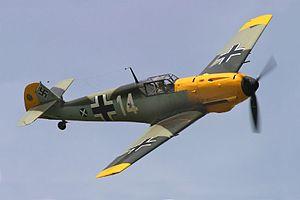
Le Messerschmitt Bf 109 était un avion de chasse allemand de la Seconde Guerre mondiale. C'était l'un des premiers vrais chasseurs modernes de l'époque, apportant quelques nouveautés intéressantes, telles qu'une construction monocoque « tout-en-métal », une verrière fermée et un train d'atterrissage rétractable.